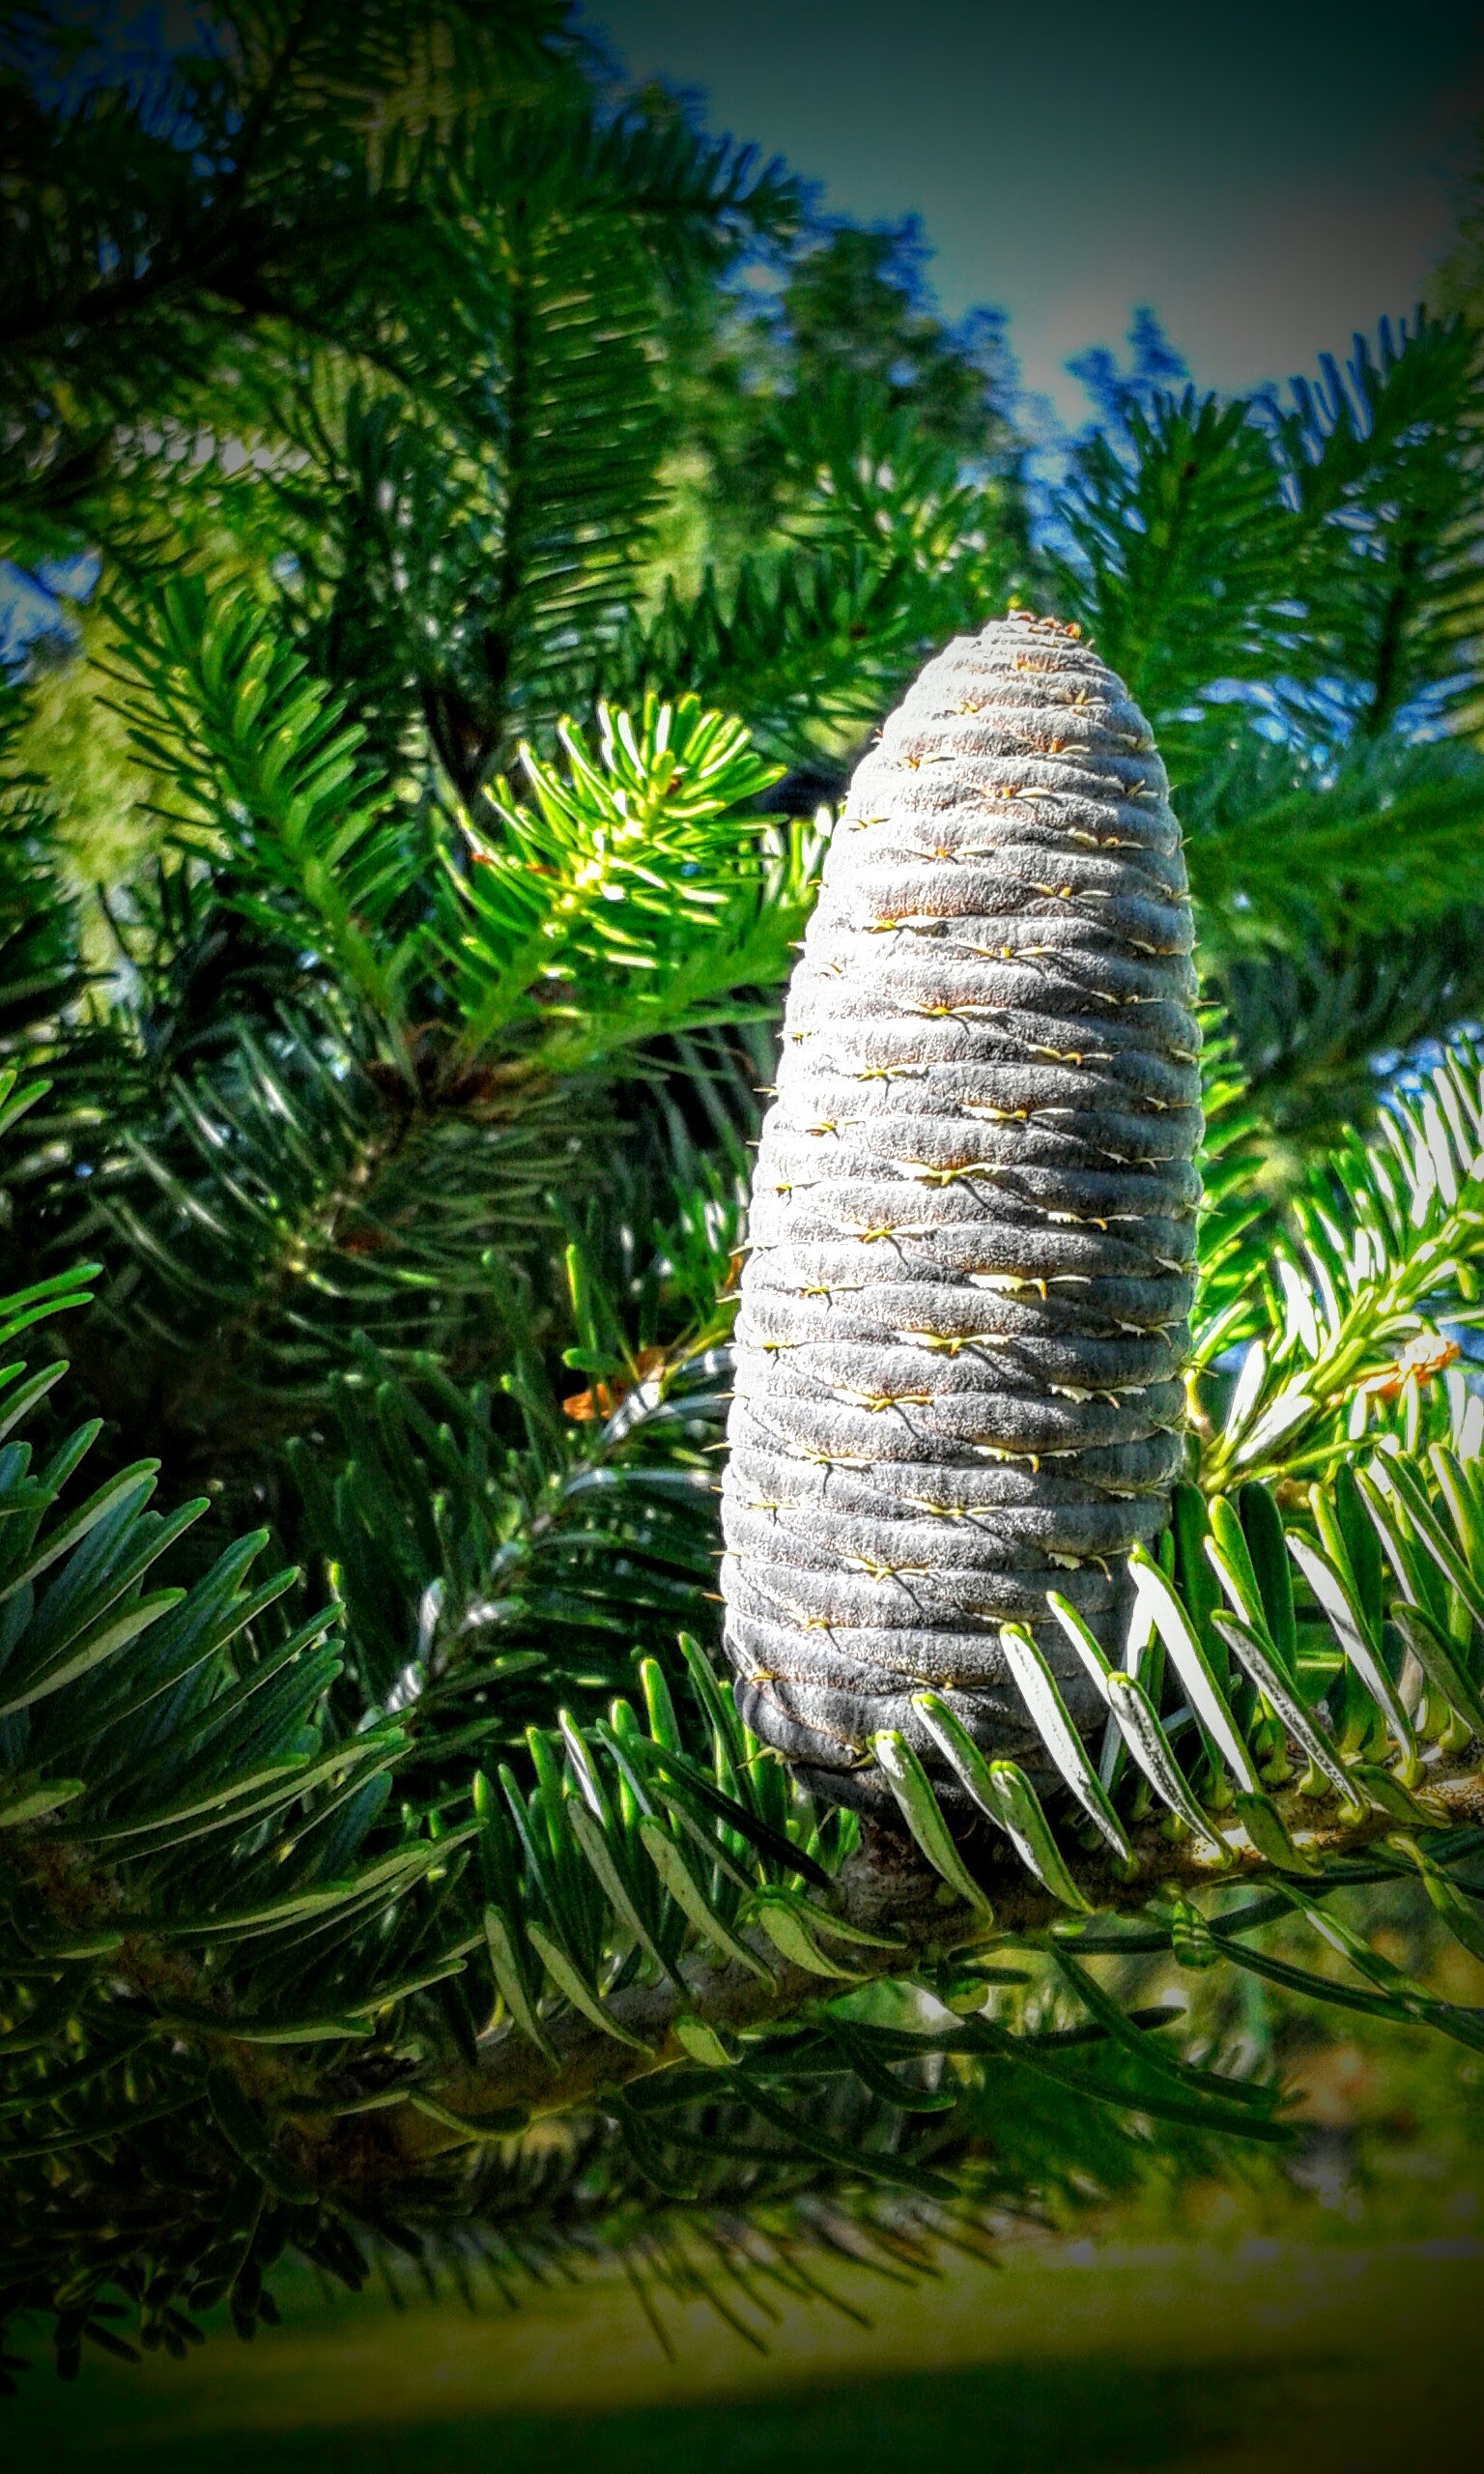
tree, branch, plant, leaf, flower, standing, green, evergreen, botany, fir, flora, christmas tree, pine cone, conifer, christmas decoration, spruce, needles, up, sprig, abies mill, pine family, woody plant, land plant, arecales